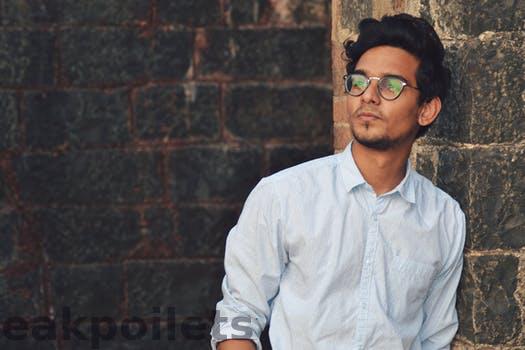
Label: Watermark